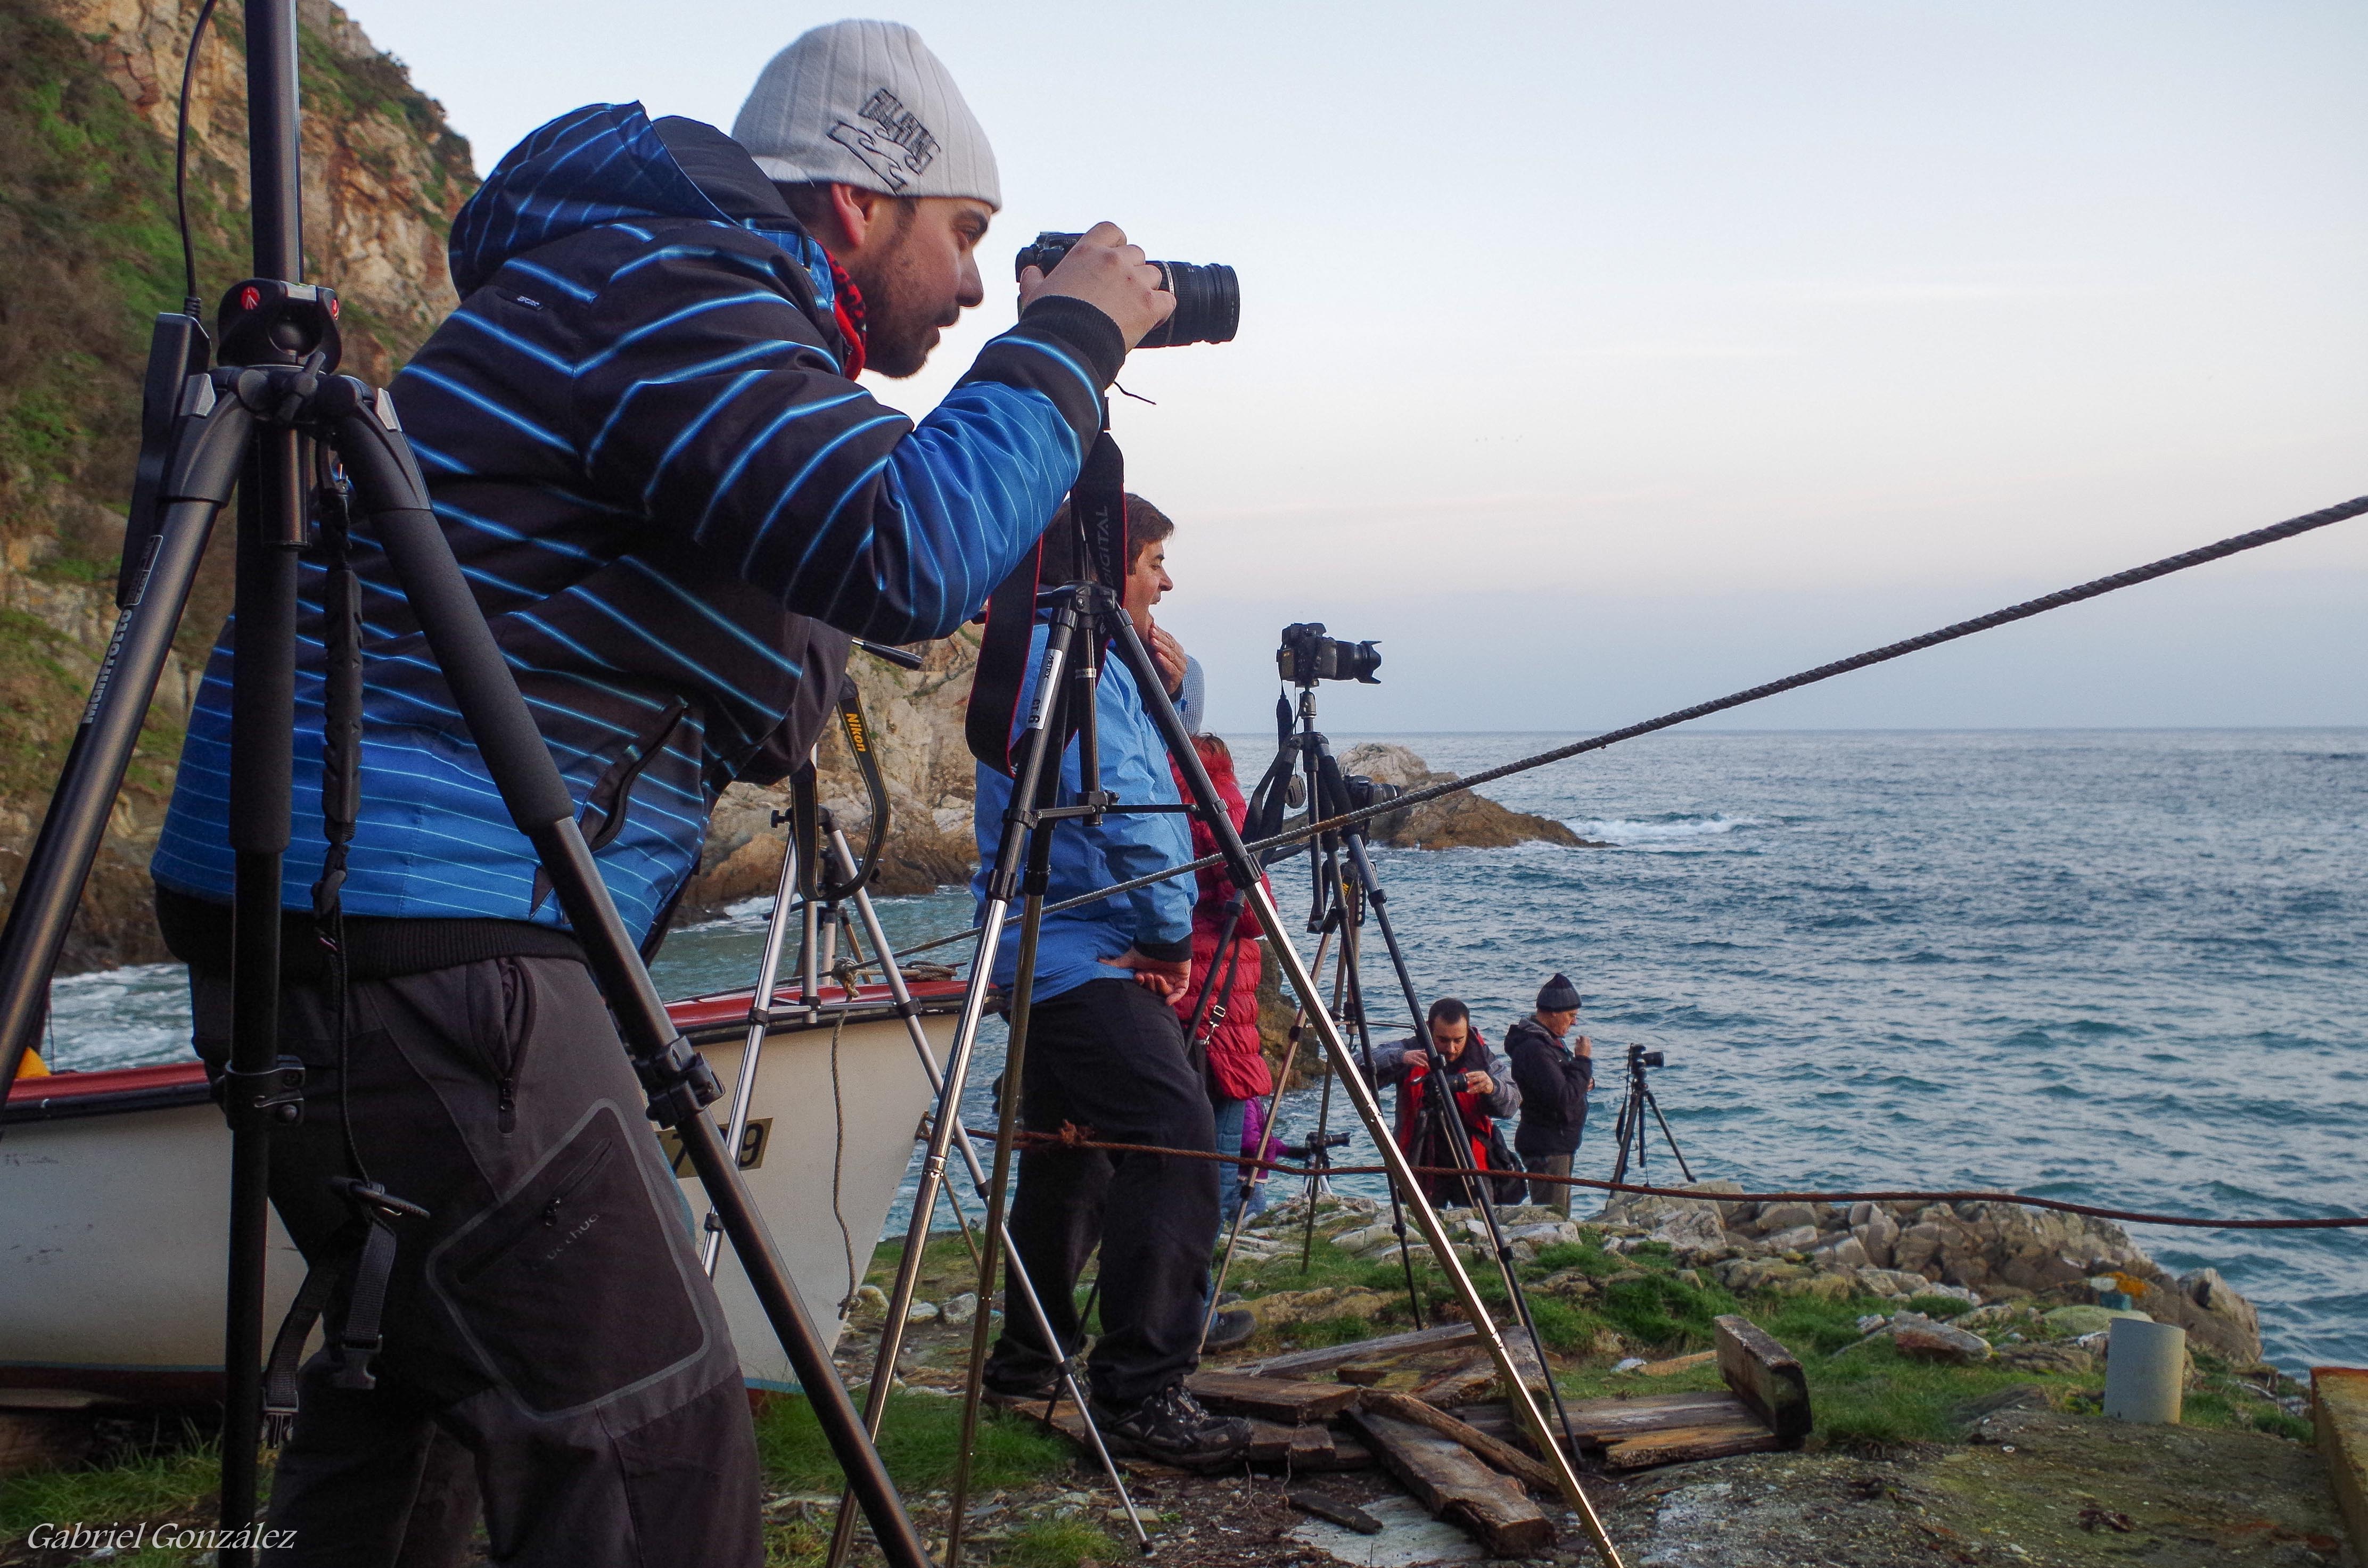
recreation, fishing, fish, angling, xovesphoto, gphoto, novellanaprincipadodeasturiasespa a, outdoor recreation